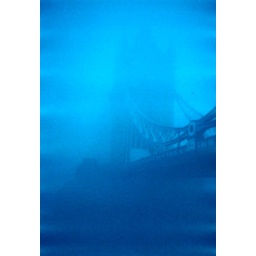
tower bridge in the fog, London, England